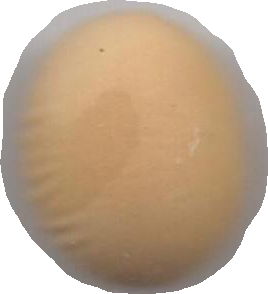
Variety: Grobogan